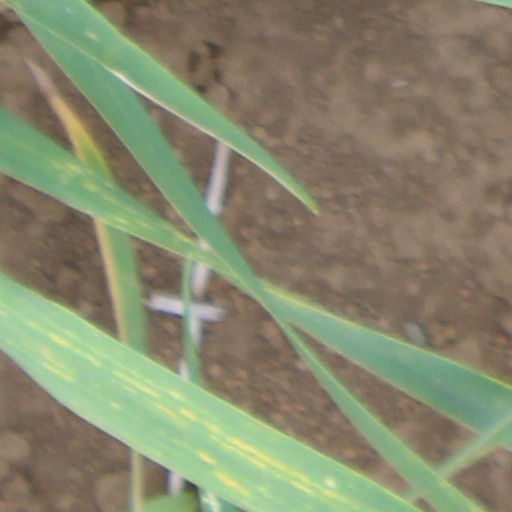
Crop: wheat